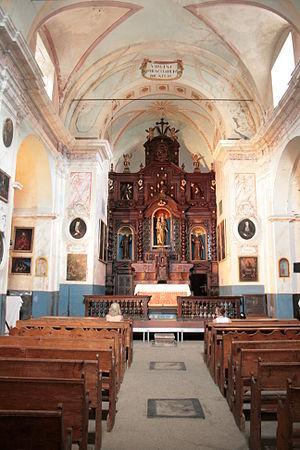
Saorge, monastère franciscain. Vue de l'église, décoration baroque.
Saorge est une commune française située dans le département des Alpes-Maritimes en région Provence-Alpes-Côte d'Azur.